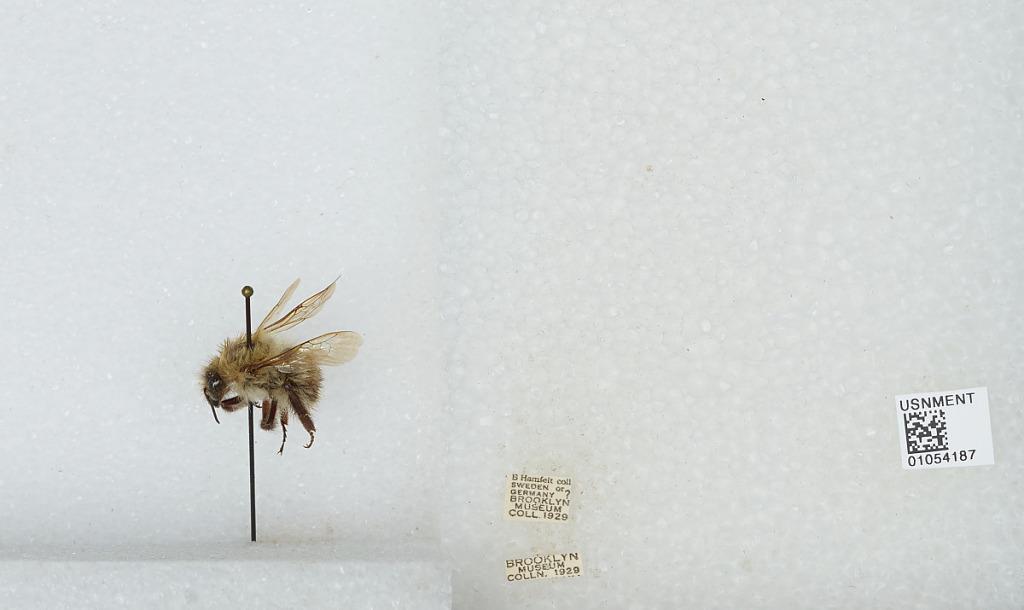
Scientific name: Bombus sp.
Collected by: B. Hamfelt
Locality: Sweden or Germany